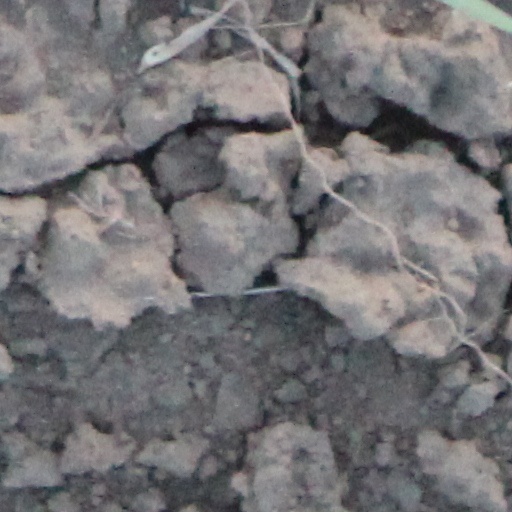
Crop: wheat